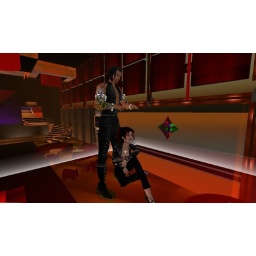
Club Elelments, a dance floor above and beyond. Enjoy a romantic evening dancing to the rock and roll sponsored at Club Elements.